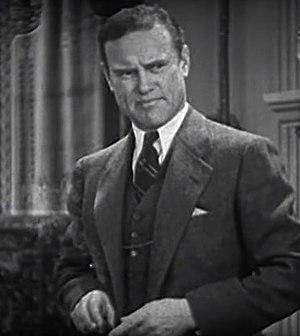
Werner Paul Otto Raetzmann, né le 11 janvier 1886 à Racine et mort le 19 juin 1948 à Los Angeles est un acteur américain, connu sous le nom de scène de Warner Richmond.